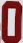
Number: 0